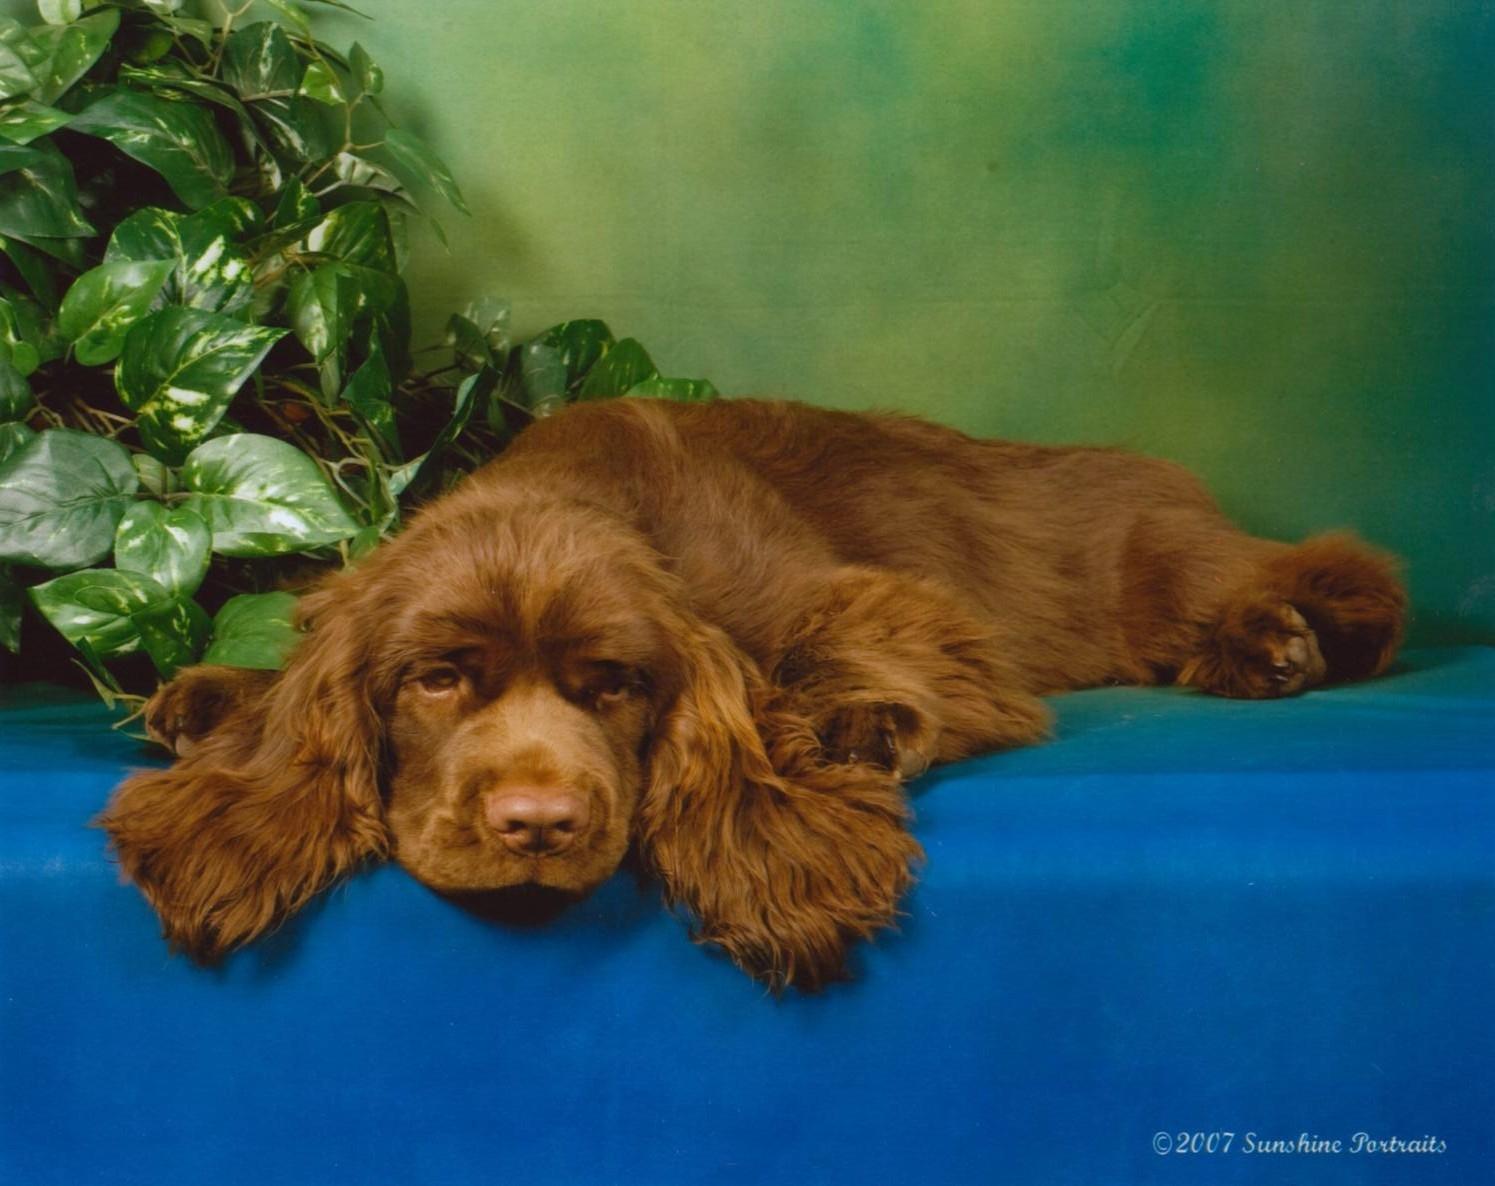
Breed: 217-n000034-Sussex_spaniel